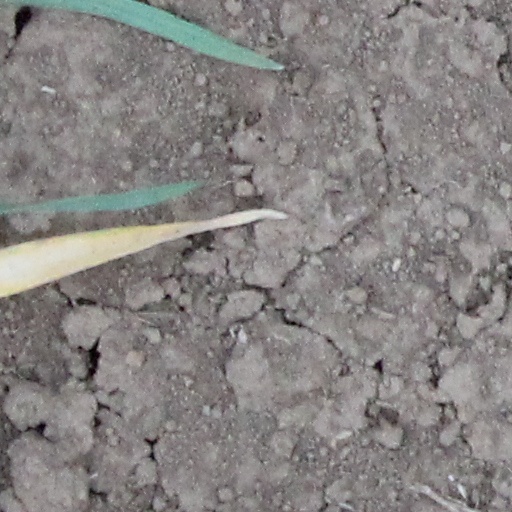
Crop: wheat